Throne of God in Islam

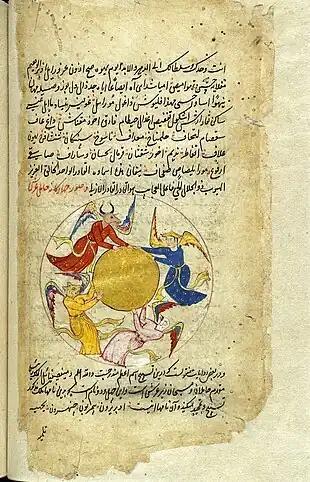
The four supporters (angels) of the celestial throne

"Bearers of the Throne" or "ḥamlat al-arsh" (حملة العرش) are a group of angels in Islam. The Quran mentions them in and . Other hadiths describes them with six wings and four faces. While according to a hadith transmitted from At-Targhib wat-Tarhib authored by ʻAbd al-ʻAẓīm ibn ʻAbd al-Qawī al-Mundhirī, the bearers of the throne were angels who shaped like a rooster, with their feet on the earth and their nape supporting the Throne of God in the highest sky. a number modern Islamic scholars from Imam Mohammad Ibn Saud Islamic University , and other institutes Yemen and Mauritania also agreed the soundness of this hadith by quoting the commentary from Ibn Abi al-Izz who supported this narrative.